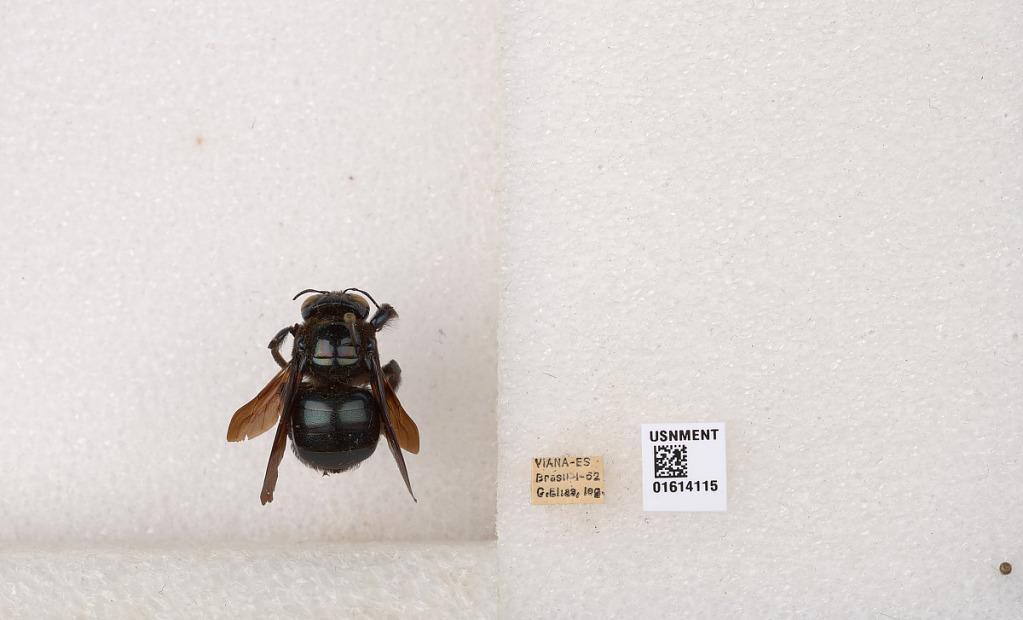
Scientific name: Xylocopa (Schonnherria) macrops Lepeletier
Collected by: G. Elias
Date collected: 1962-1-1
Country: Brazil
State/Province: Espirito Santo
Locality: Viana